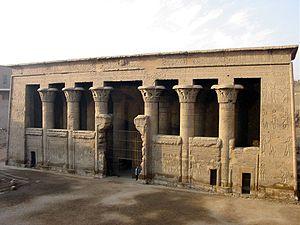
Le temple de Khnoum à Esna est un temple égyptien dédié au culte de Khnoum, Heka et Neith.